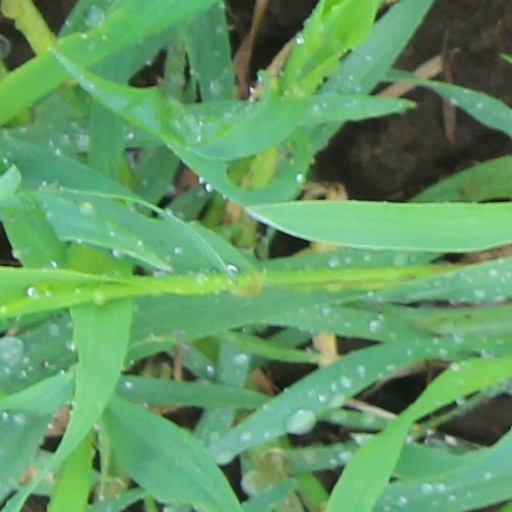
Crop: wheat